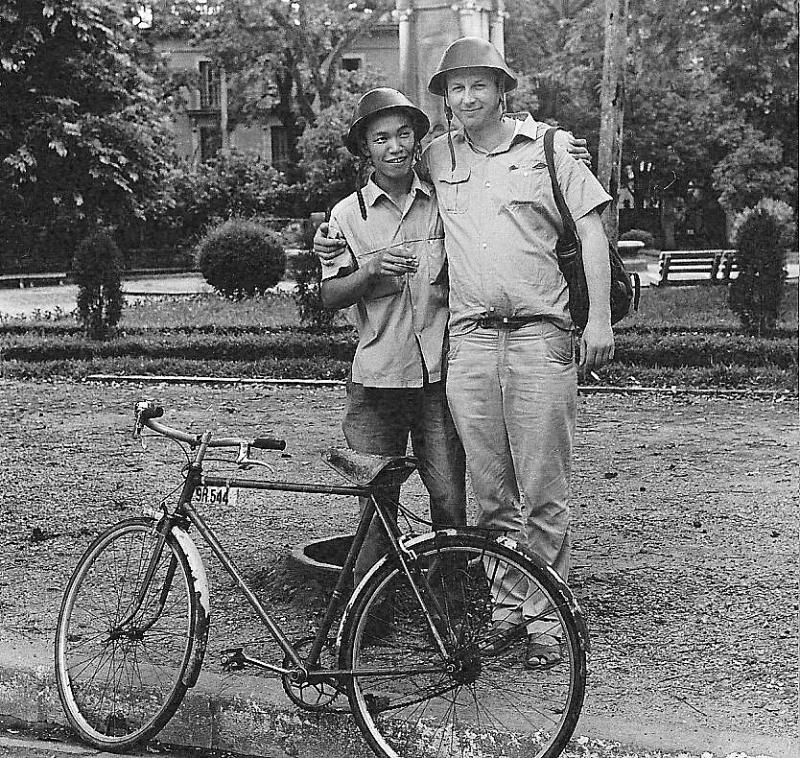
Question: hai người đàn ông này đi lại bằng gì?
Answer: bằng chiếc xe đạp